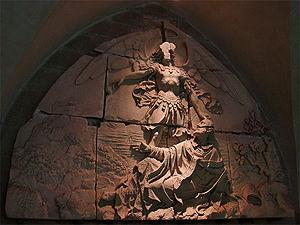
Abbaye du Mont-Saint-Michel, Manche, Normandie, France. Saint Aubert, évêque d'Avranches au VIIIè siècle, aperçoit en songe l'Archange Michel, qui lui ordonna de construire un sanctuaire sur le Mont Tombe. Bas-relief exécuté en 1860 par Barré, autrefois placé au-dessus du portail sud de l'abbatiale. Déménagé par Paul Gout au bas de l'escalier des maristes au début du XXe siècle.
L’abbaye du Mont-Saint-Michel est une abbaye, anciennement bénédictine et désormais confiée aux Fraternités monastiques de Jérusalem. Classée monument historique, elle est située sur l'îlot du mont Saint-Michel, qui se trouve lui-même sur le territoire de la commune française nommée Le Mont-Saint-Michel, dans le département de la Manche en région de Normandie.
Saint Aubert, fut un évêque d’Avranches qui a fondé le Mont Saint-Michel au VIIIᵉ siècle. Il est fêté le 10 septembre.
Michel, Mika'il en arabe, Mîkhâ'êl en hébreu, Quis ut Deus ? en latin, signifiant « Qui est comme Dieu ? », est un des sept archanges majeurs des religions abrahamiques.